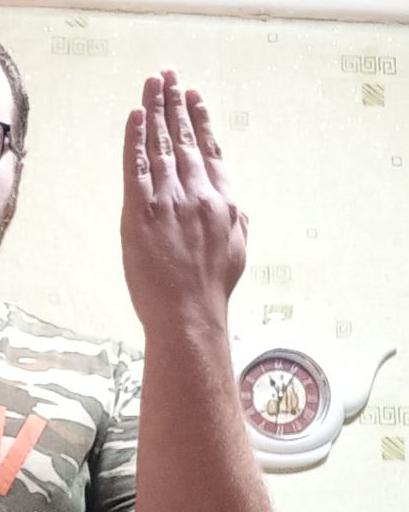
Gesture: stop_inverted